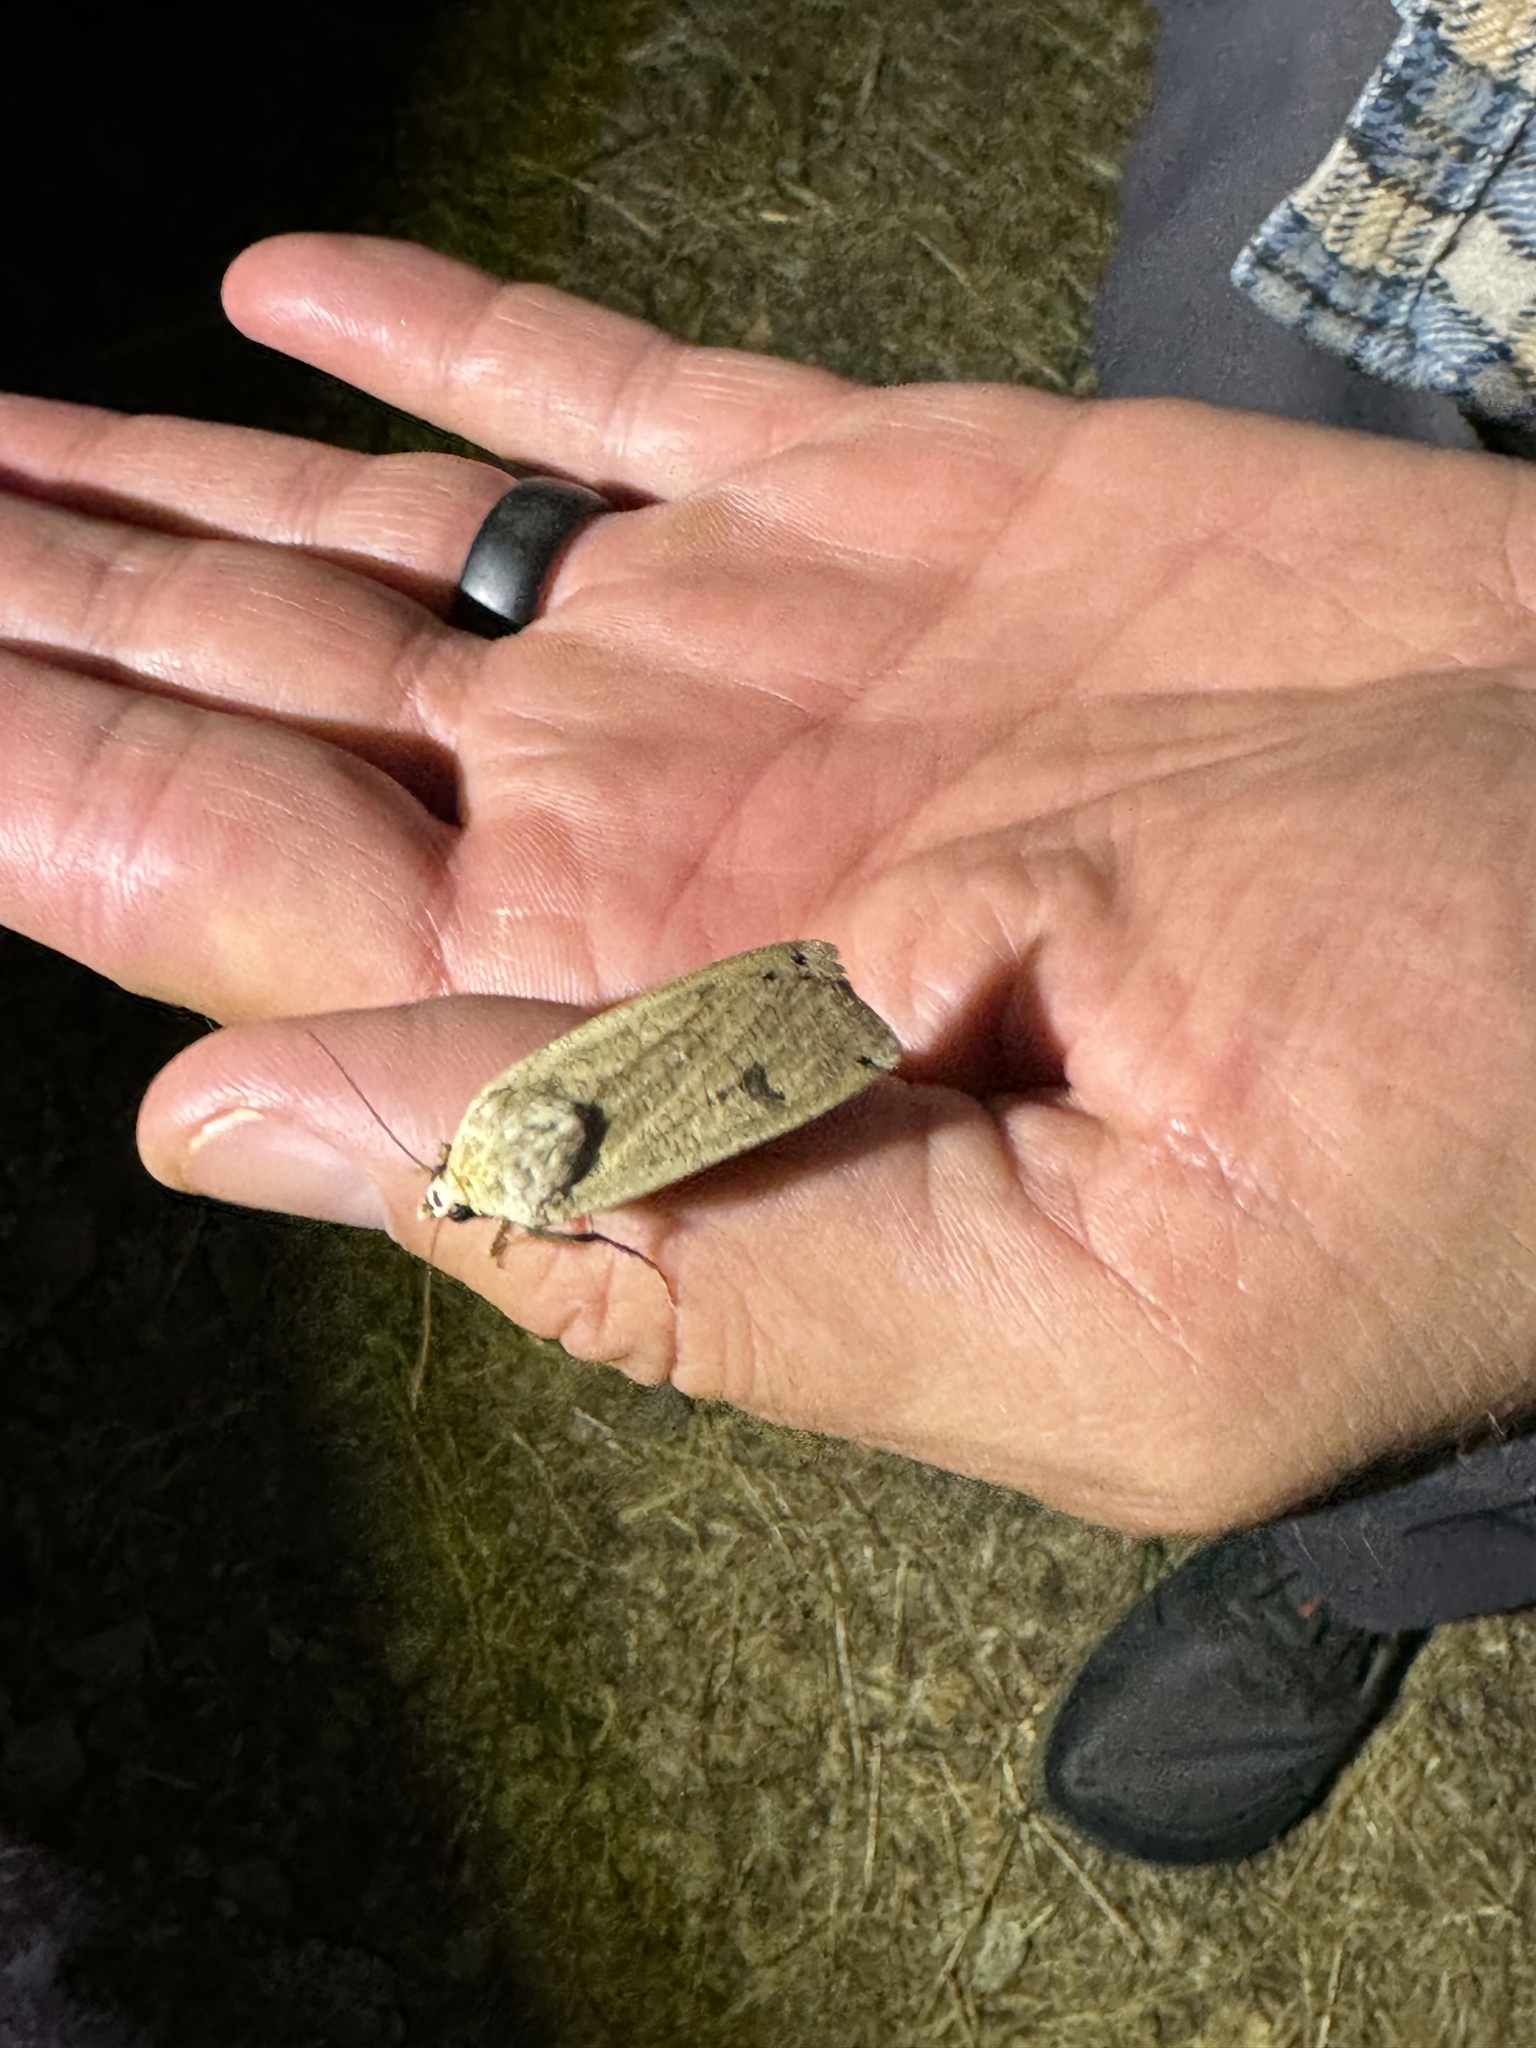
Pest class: cutworms